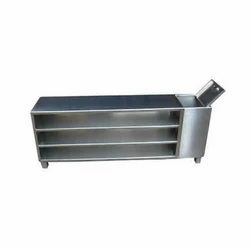
Label: Cross_Over_Benches